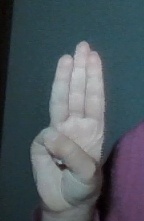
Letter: thaa